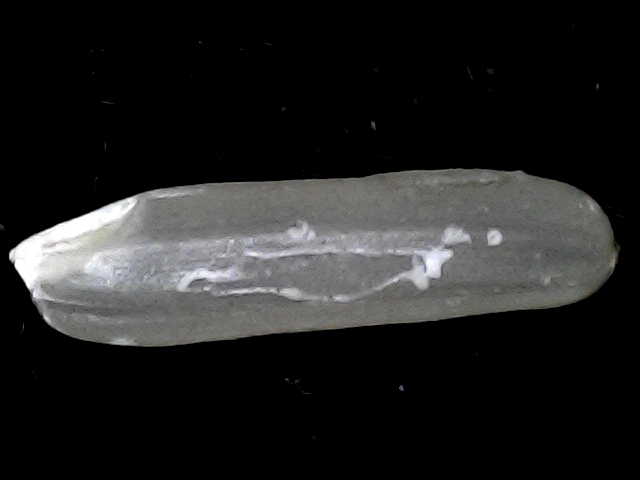
Rice variety: BD57